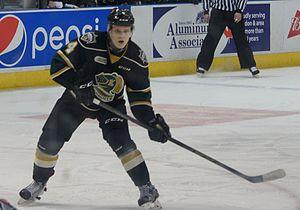
Olli Juolevi est un joueur finlandais de hockey sur glace. Il évolue au poste de défenseur.